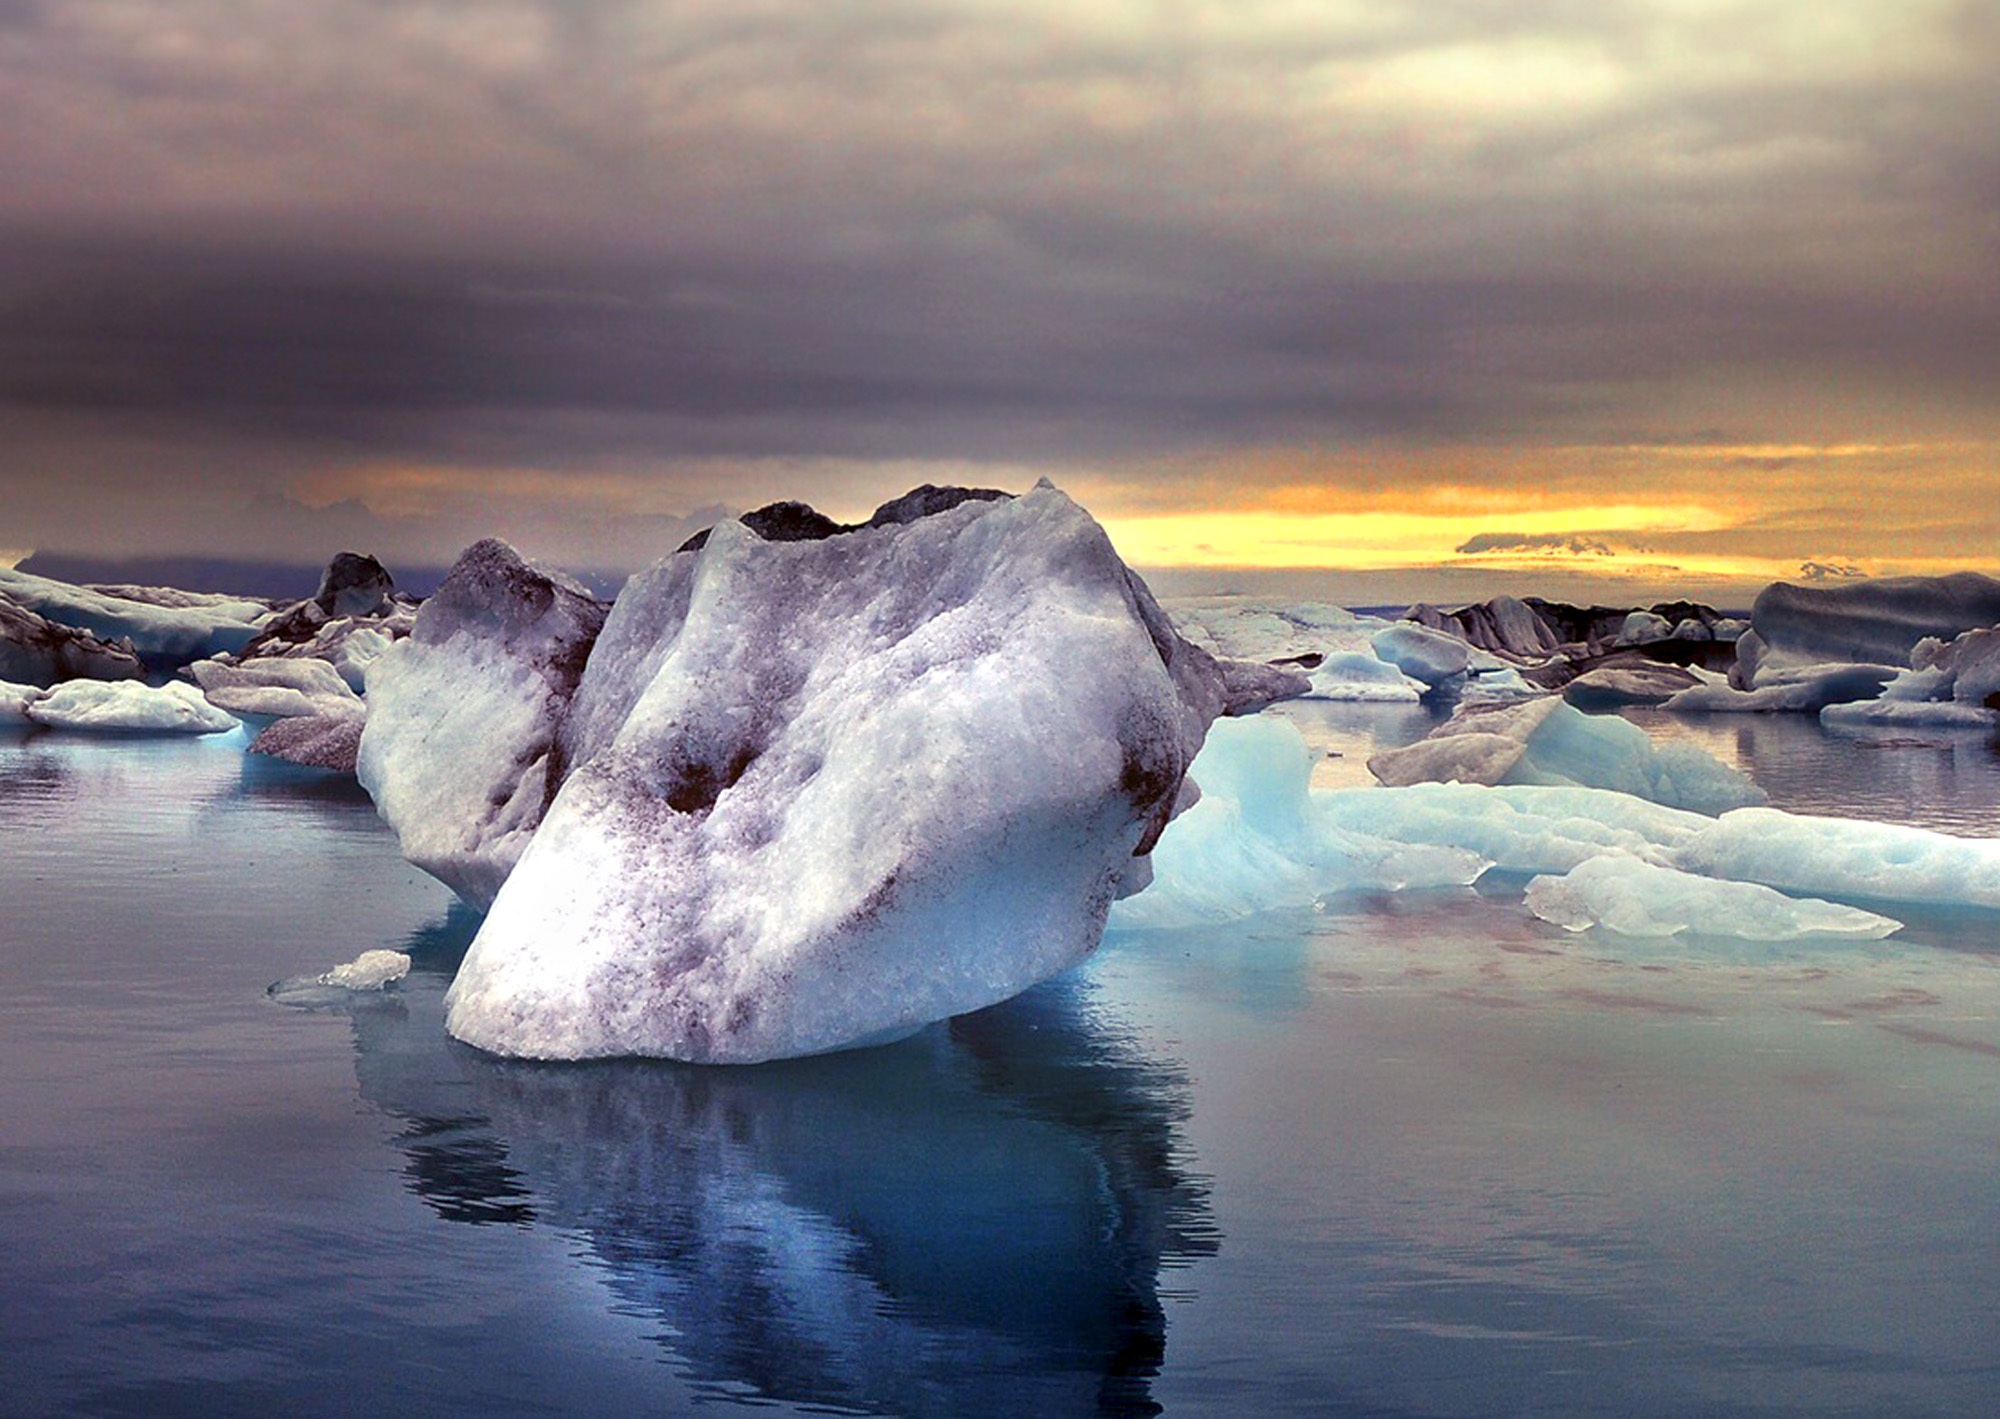
landscape, sea, coast, water, nature, rock, ocean, snow, winter, cloud, sunrise, sunset, morning, wave, dawn, dusk, ice, reflection, glacier, weather, frozen, iceland, arctic, iceberg, melting, mood, jokulsarlon, icebergs, freezing, ice floes, arctic ocean, the most northerly places, glacier lagoon, chunks of ice, wind wave, sea ice